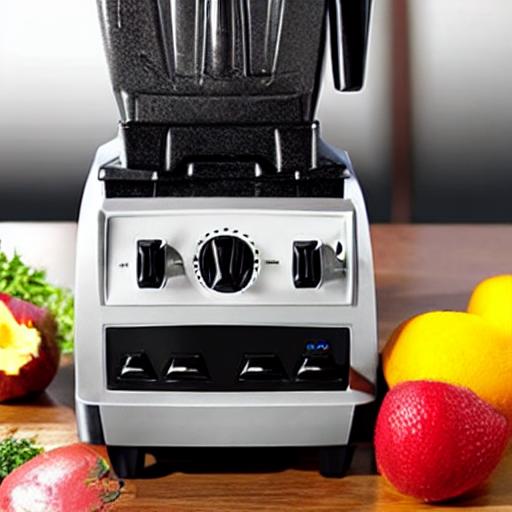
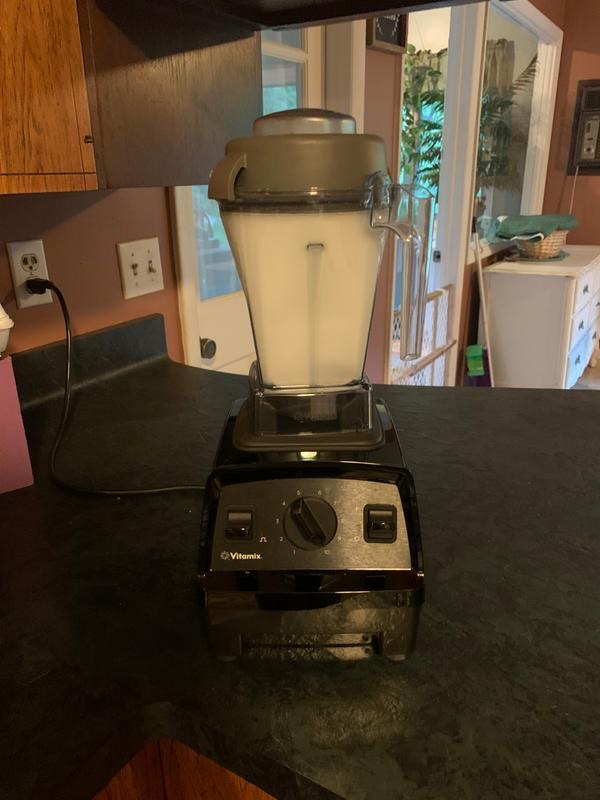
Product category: items_blender
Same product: no